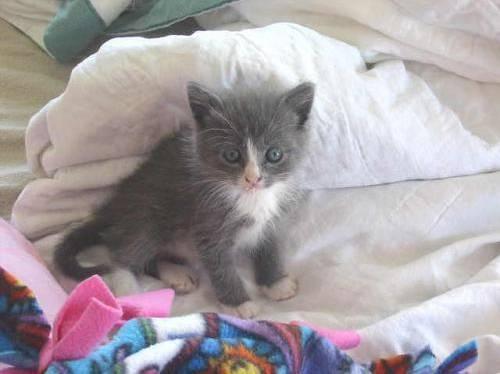
cat